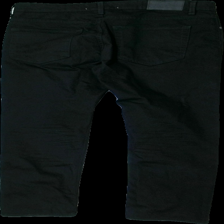
View: back
Type: Jeans
Category: Men
Brand: Dressman
Colors: Black
Material: 100% Cotton
Cut: Regular
Season: All
Trend: Denim
Stains: Major
Damage: stains
Damage location: middle right
Damage 2: stains
Damage 2 location: middle left
Price range: <50
Recommended usage: recycle
Description: Black jeans